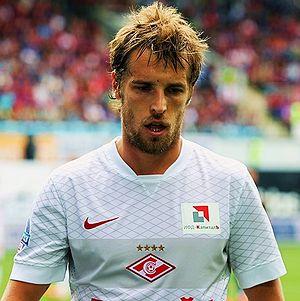
Dimitri Vladimirovitch Kombarov, né le 22 janvier 1987 à Moscou, est un footballeur international russe qui évolue au poste de latéral gauche au Krylia Sovetov Samara.